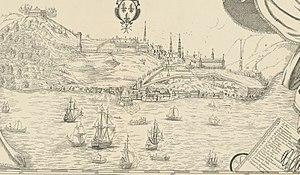
Détail d'un dessin avec légende publié en 1699. Titre exact
La Basse-Ville de Québec est l'un des deux secteurs géographiques et historiques de l'arrondissement La Cité–Limoilou à Québec. Il est situé au niveau de la mer par opposition à la « Haute-Ville de Québec » qui est située sur la colline de Québec. Ce secteur regroupe les quartiers Saint-Roch et Saint-Sauveur ainsi qu'une partie du quartier traditionnel du Vieux-Québec.
Le Profond était une flûte de la Marine royale française construite à Rochefort sous la direction du charpentier H. Mallet. Elle fut lancée en 1685. Navire de charge, le Profond présente cependant la particularité d’avoir été de nombreuses fois utilisé au combat dans les mers européennes ou dans les eaux de la Nouvelle-France, parfois sous les ordres de chefs renommés. Le Profond fut retiré du service entre 1712 et 1716.
La place Royale est le cœur historique de la ville de Québec.
Le Héros était un petit bâtiment de 46 canons de la marine royale française. Il fut construit et armé à Lorient par Blaise Coulomb, entre 1700 et 1702. Il servit pendant la guerre de Succession d’Espagne et dans la longue période de paix qui suivit pour assurer de nombreuses liaisons avec la Nouvelle-France. Il fut retiré du service en 1740.
Cet article décrit l'histoire de la Ville de Québec en complément à l'article principal sur la ville de Québec.